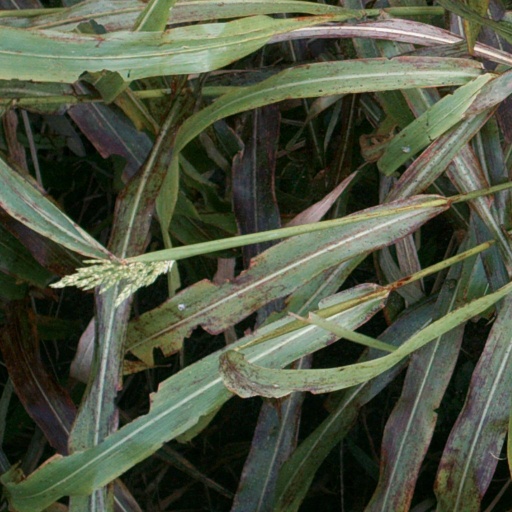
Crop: sorghum